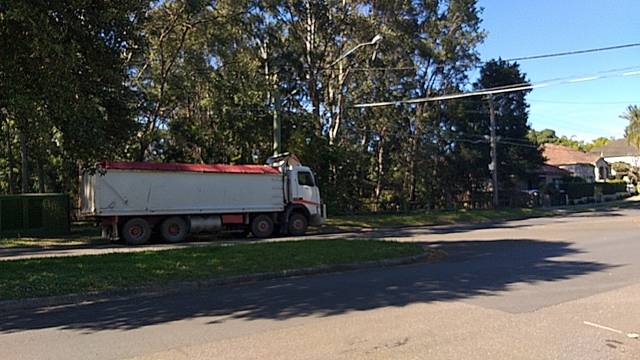
Region: Australia
Coordinates: -33.814, 151.112